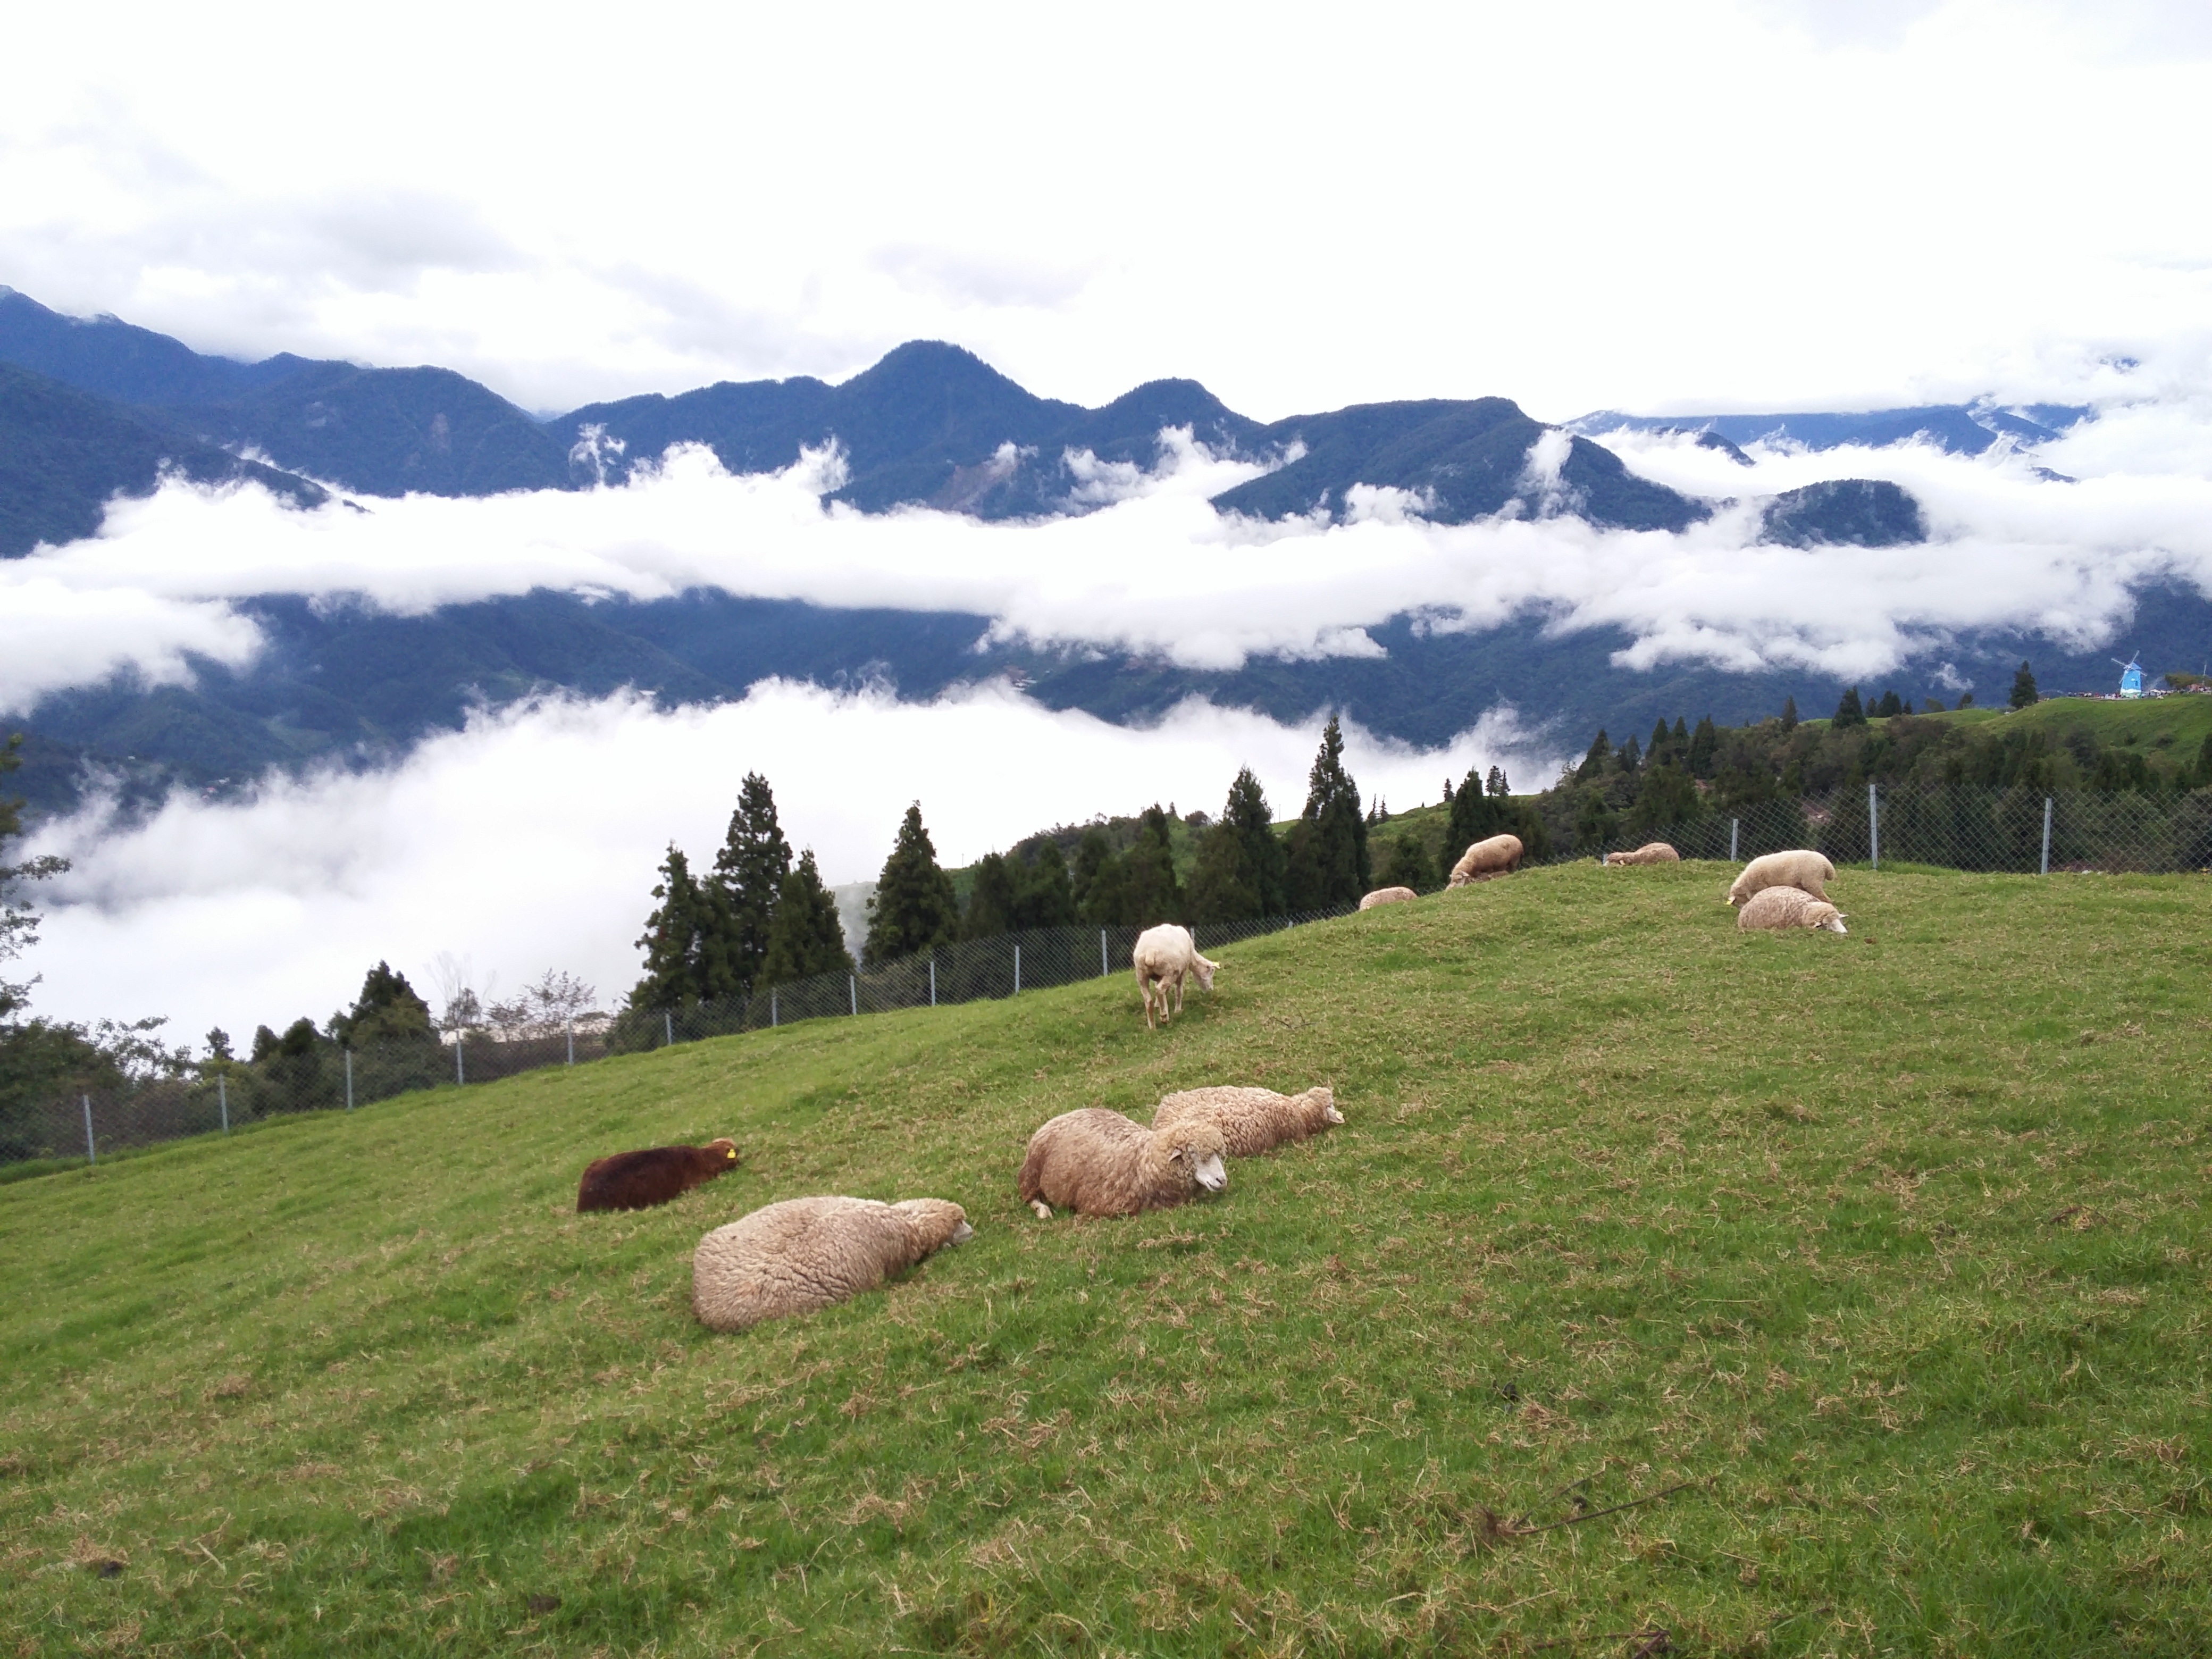
landscape, grass, wilderness, mountain, field, meadow, prairie, hill, valley, mountain range, pasture, grazing, sheep, highland, plain, grassland, plateau, sheeps, fell, loch, ecosystem, steppe, rural area, cloud of sea, cingjing, mountainous landforms